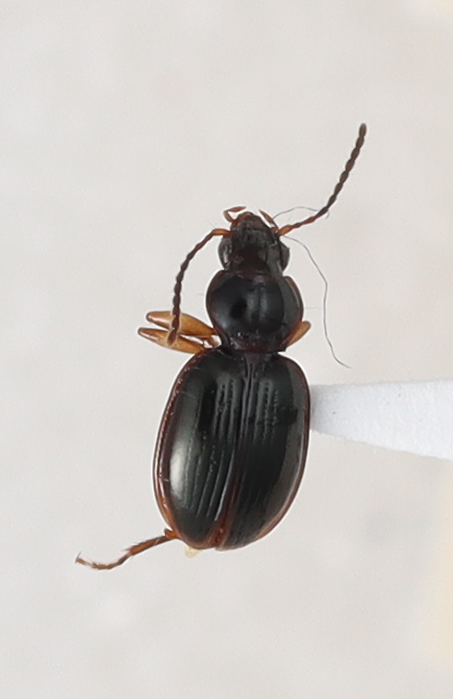
Scientific name: Mecyclothorax konanus
Plot: 14
Trap: E
Collected: 20210713